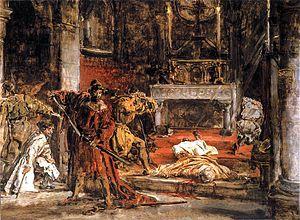
Cette page concerne l'année 1079 du calendrier julien.
Boleslas II le Généreux, également surnommé le Téméraire ou le Cruel, de la dynastie des Piasts, est né vers 1042 et décédé vers 1081. Duc, puis roi de Pologne, il est le fils aîné de Casimir Iᵉʳ le Restaurateur et de Maria Dobroniega de Kiev.